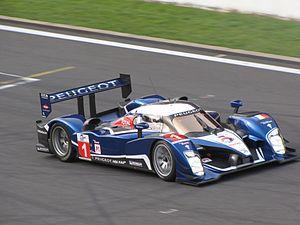
Le Mans Prototype ou LMP est une catégorie de voiture de compétition, faisant partie de la famille des sport-prototypes, principalement connue pour participer aux 24 Heures du Mans, au championnat du monde d'endurance FIA, à l'United SportsCar Championship, anciennement à l'American Le Mans Series aux États-Unis, ainsi que l'European Le Mans Series en Europe et l'Asian Le Mans Series en Asie. Ces voitures, dont la réglementation technique a longtemps été établie par l'Automobile Club de l'Ouest, sont exclusivement développées pour la compétition sur piste. Elles répondent au règlement technique fixé par la Fédération internationale de l'automobile pour le WEC.